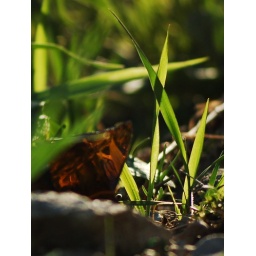
old broken beer bottle in some grass